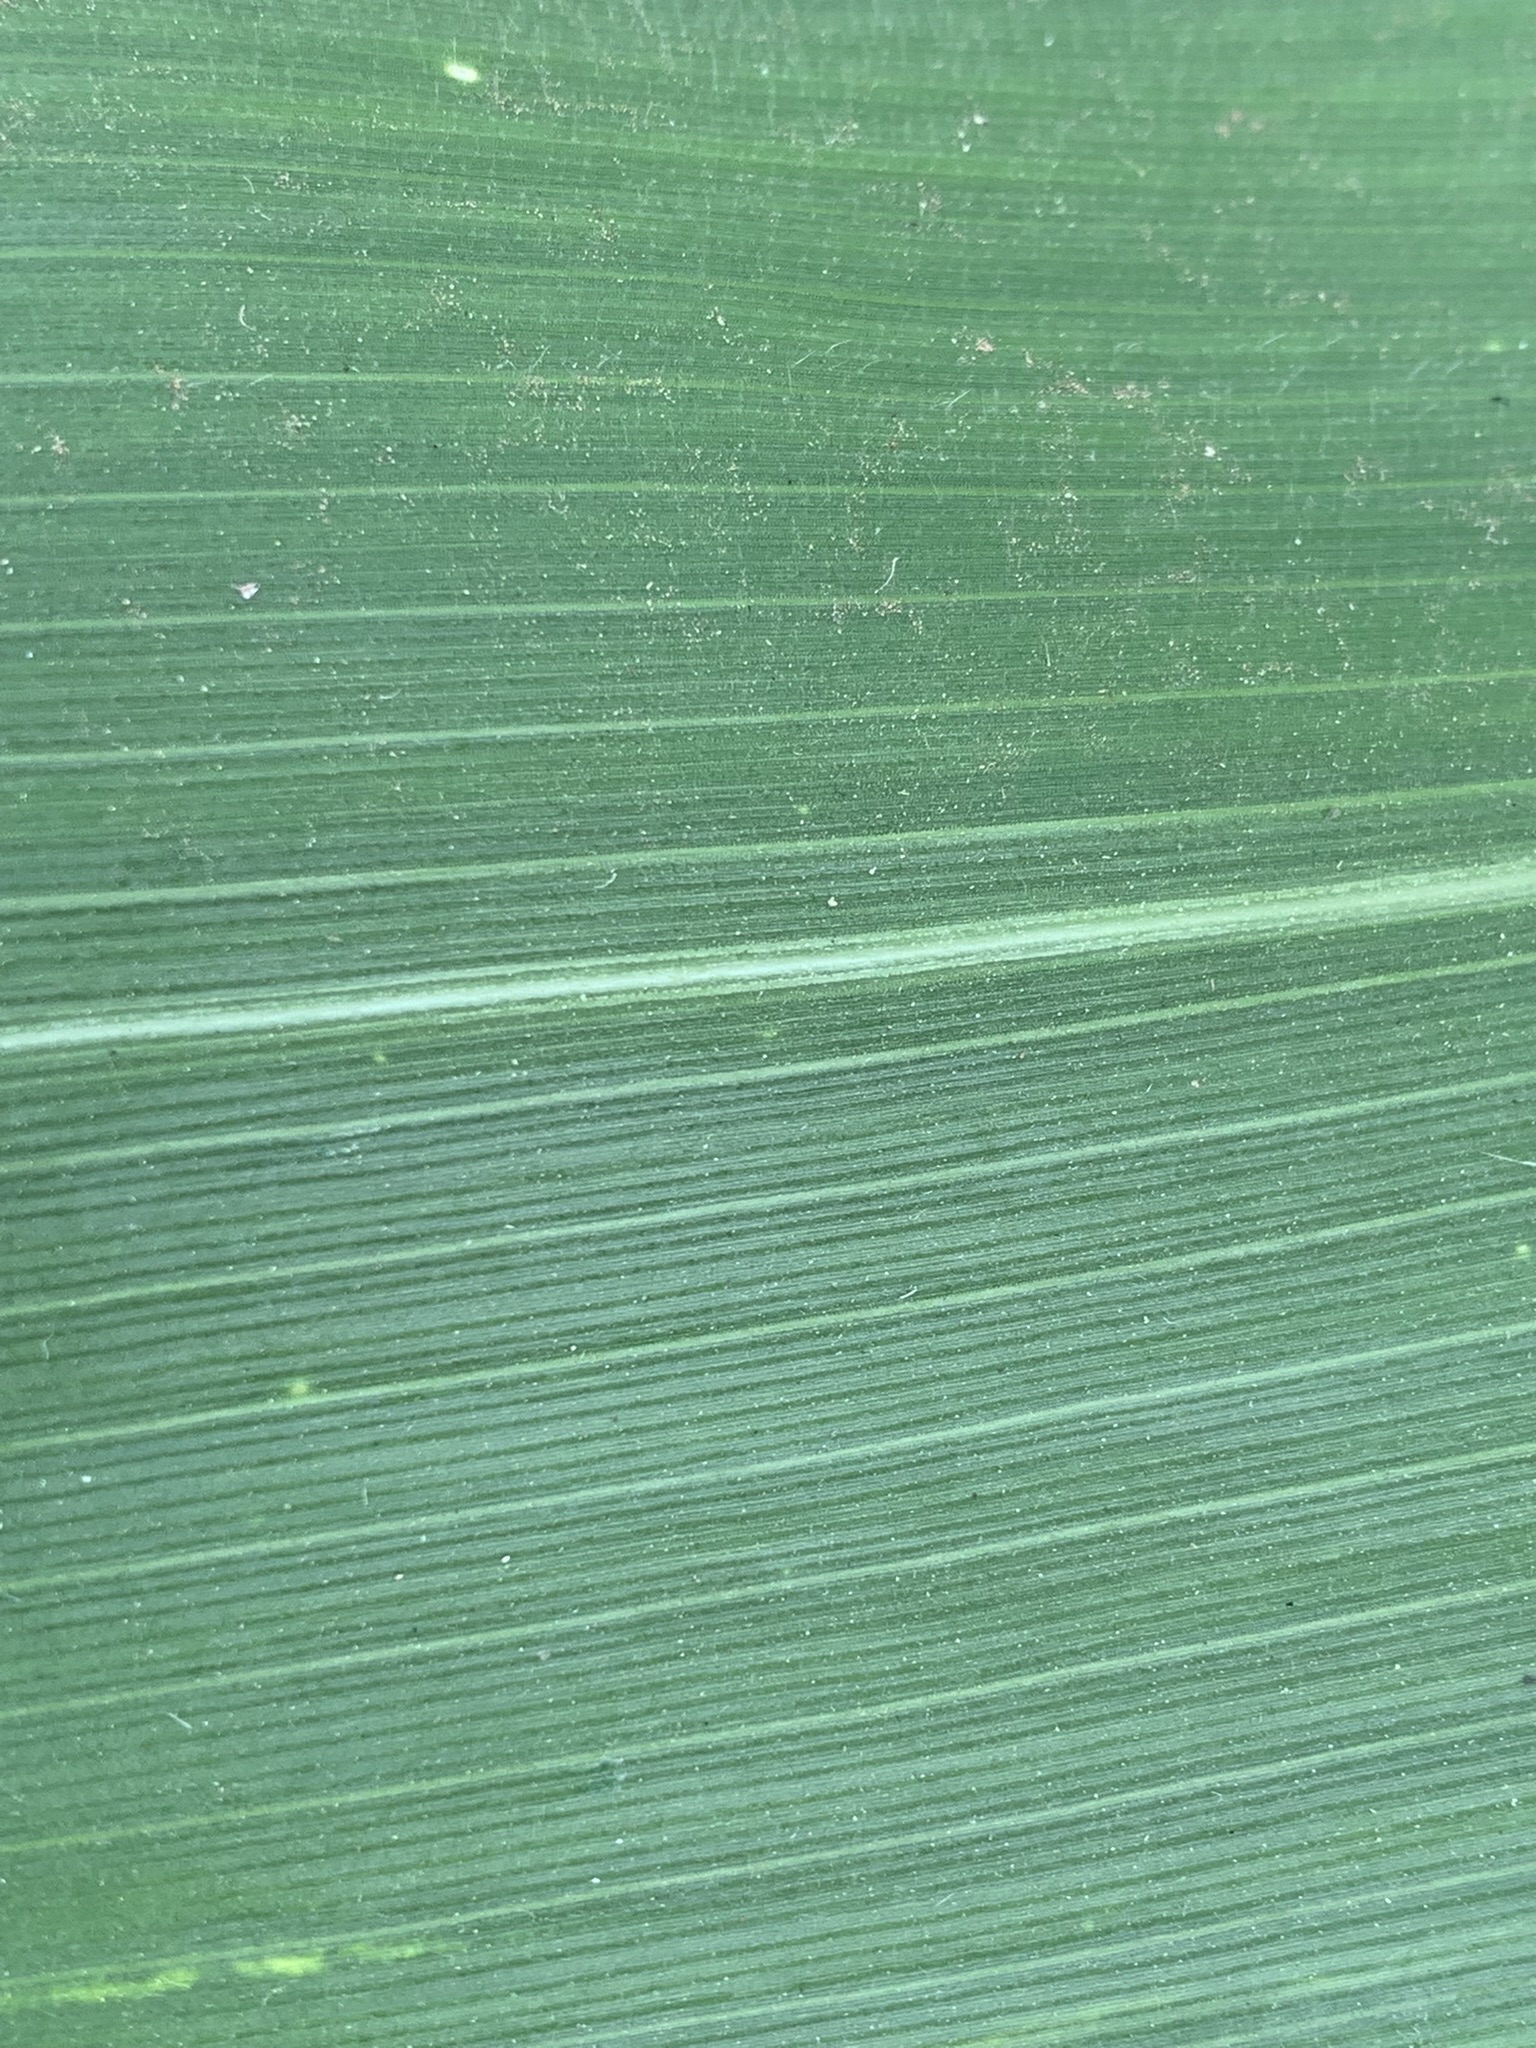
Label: Healthy